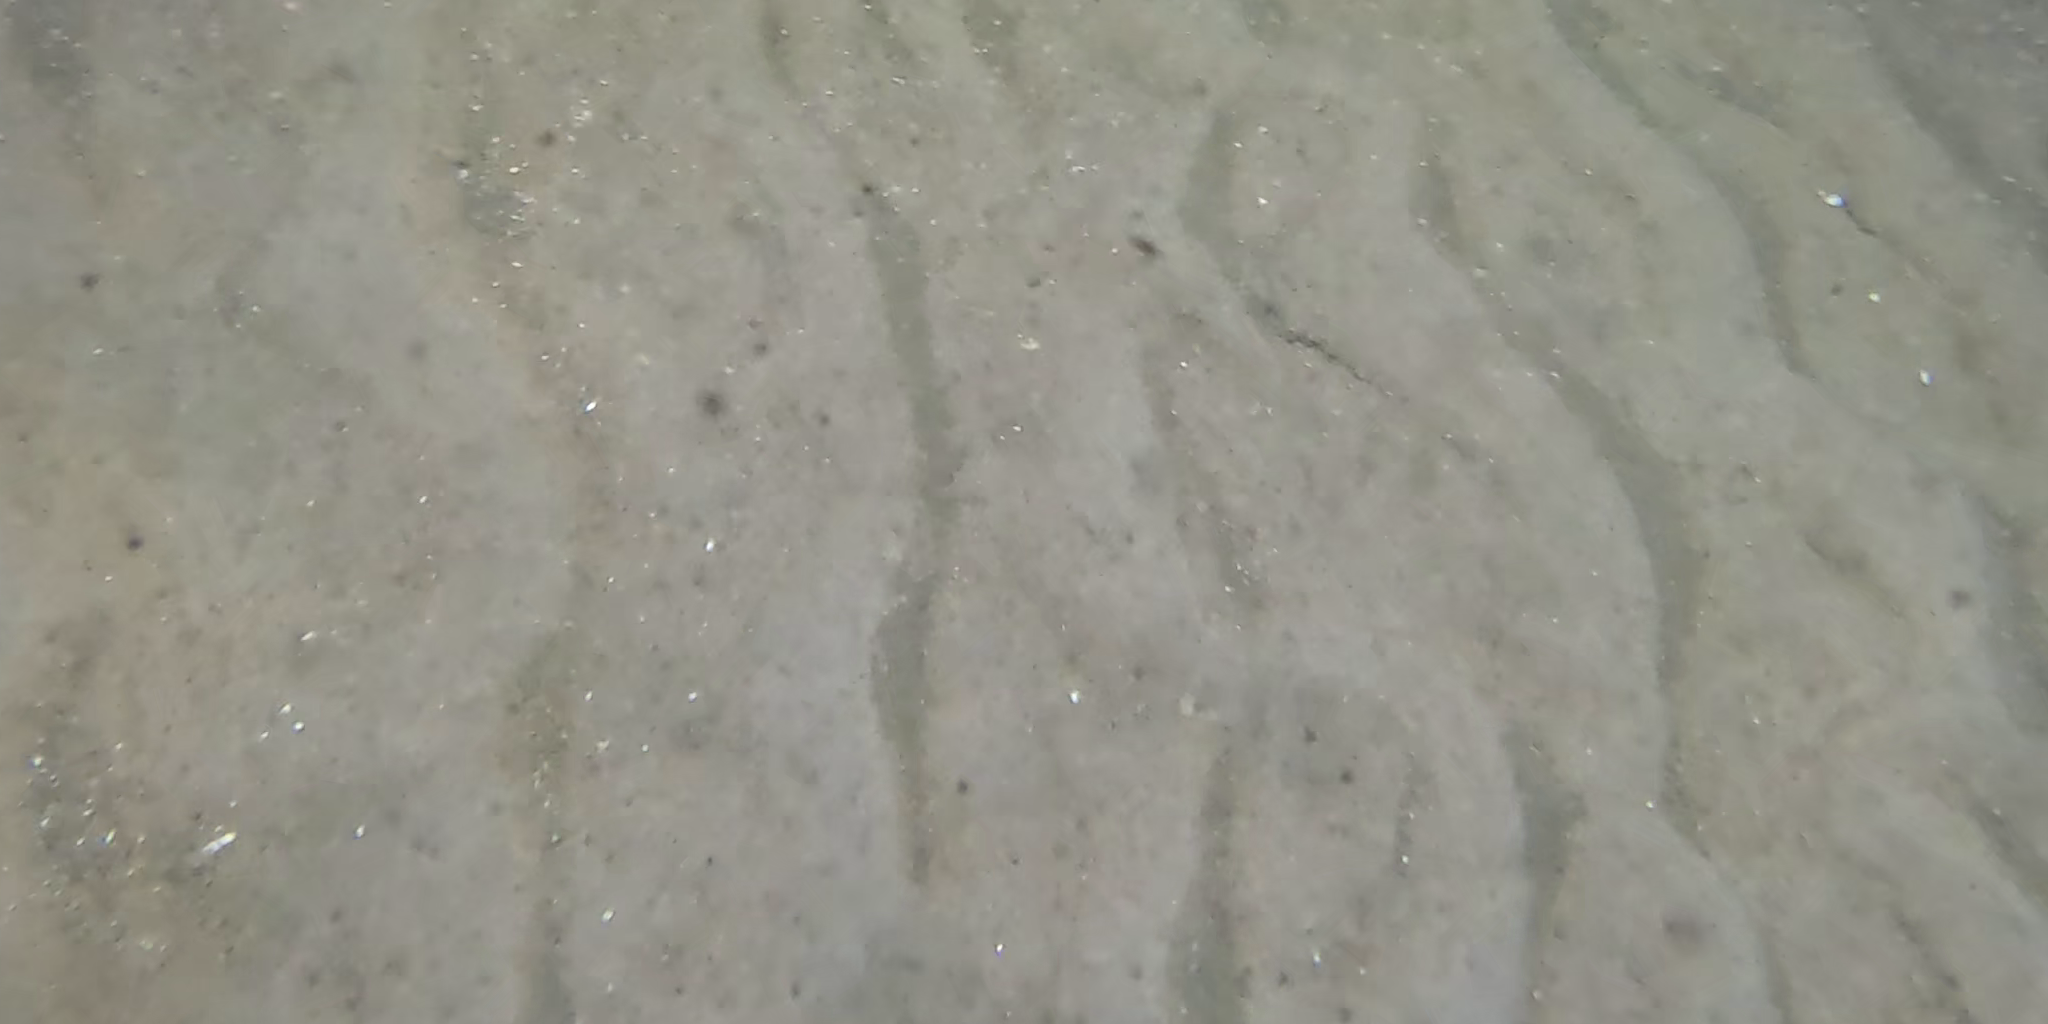
Seabed habitat: sand